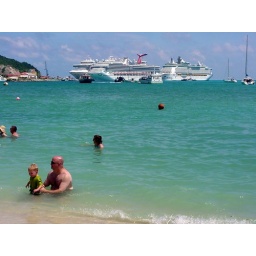
Ryan and Daddy (with cruise ship in background) at the beach in St Maarten